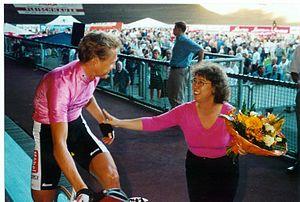
Kurt Betschart est un ancien coureur cycliste suisse. Spécialiste de la piste, il a formé avec son compatriote Bruno Risi le duo le plus titré de l'histoire des compétitions de Six jours, avec 37 victoires entre 1992 et 2005. Ils ont également été médaillés d'argent de l'américaine lors des championnats du monde de cyclisme sur piste de 1995 à Bogota. Kurt Betschart a mis fin à sa carrière le 26 juillet 2006.